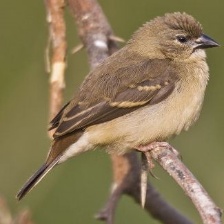
Species: AVADAVAT
Scientific name: AMANDAVA AMANDAVA